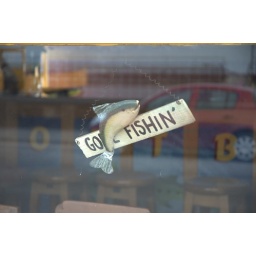
From the window of Out of the blue fish restaurant in Dingle, Ireland